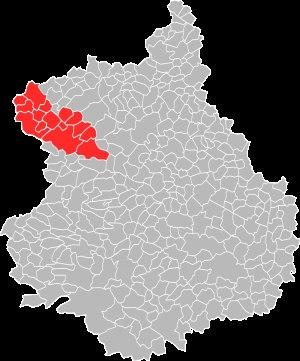
Senonches est une commune française située dans le département d'Eure-et-Loir en région Centre-Val de Loire.